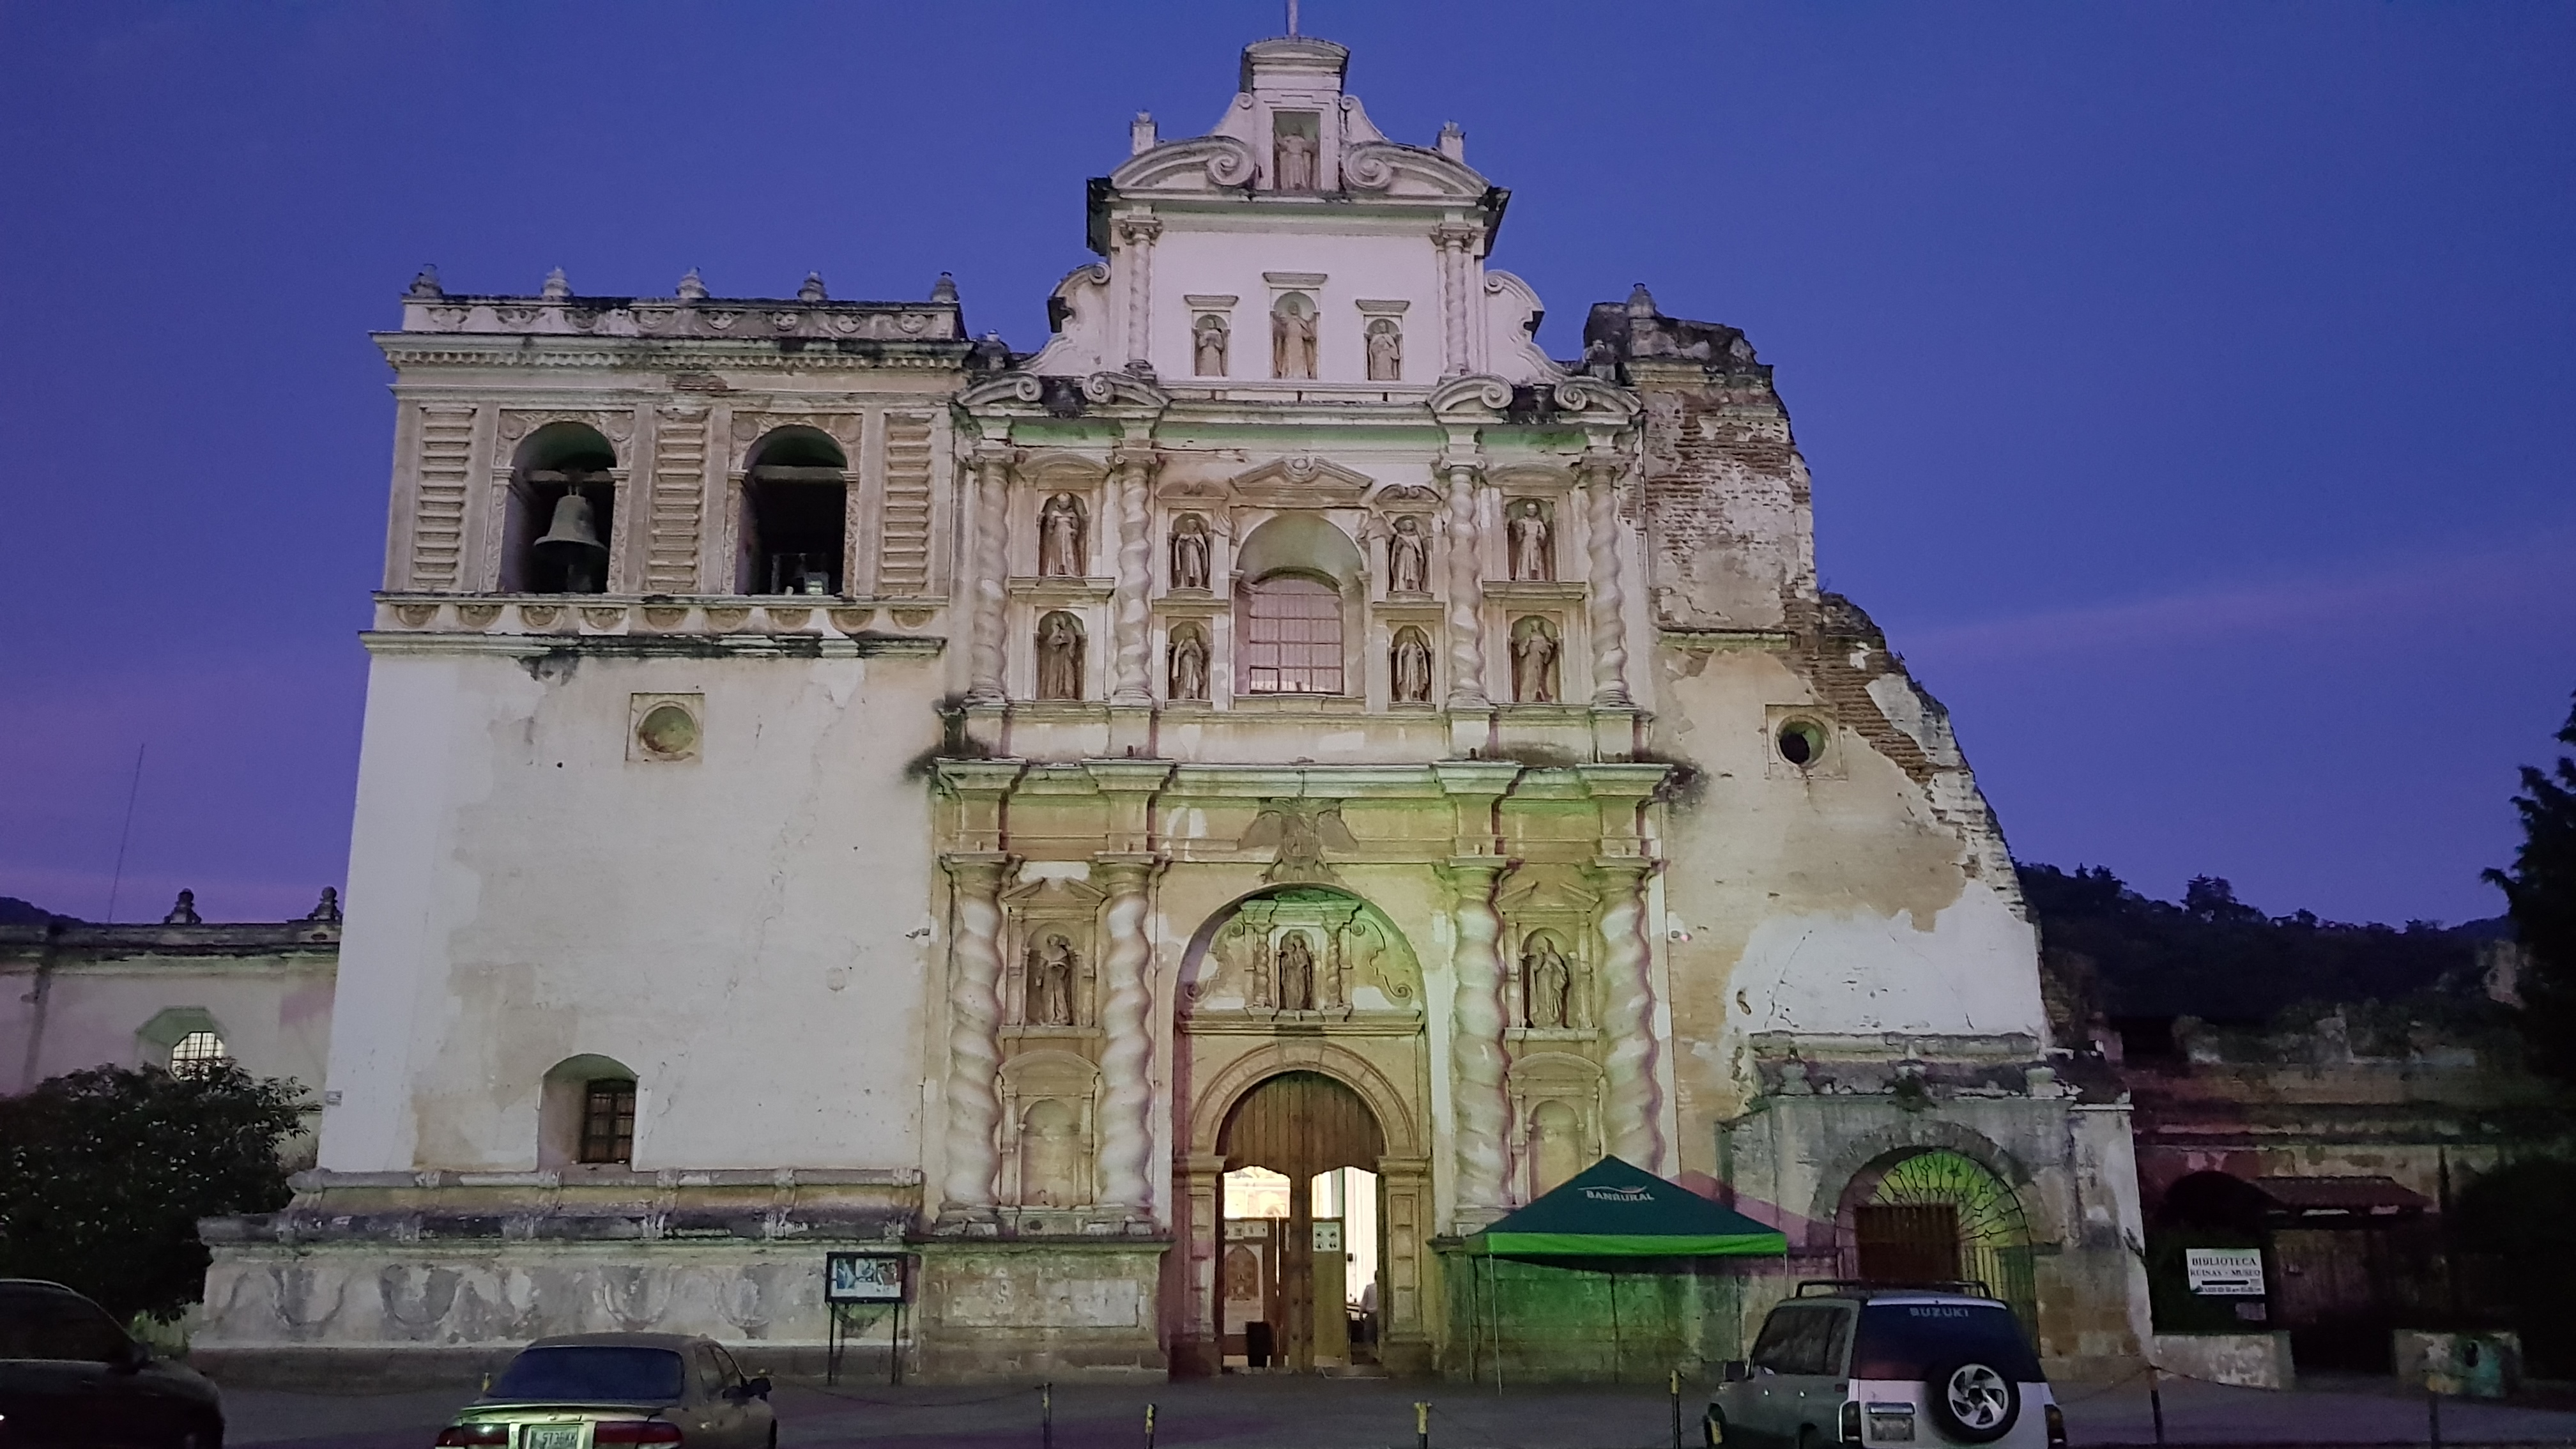
city, landmark, medieval architecture, architecture, building, arch, classical architecture, historic site, facade, place of worship, convent, triumphal arch, church, sky, arcade, cathedral, spanish missions in california, abbey, chateau, parish, monastery, mission, stately home, tourism, basilica, estate, tourist attraction, palace